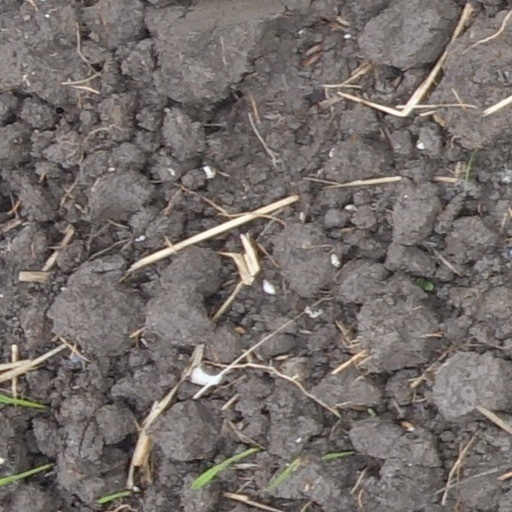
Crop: wheat